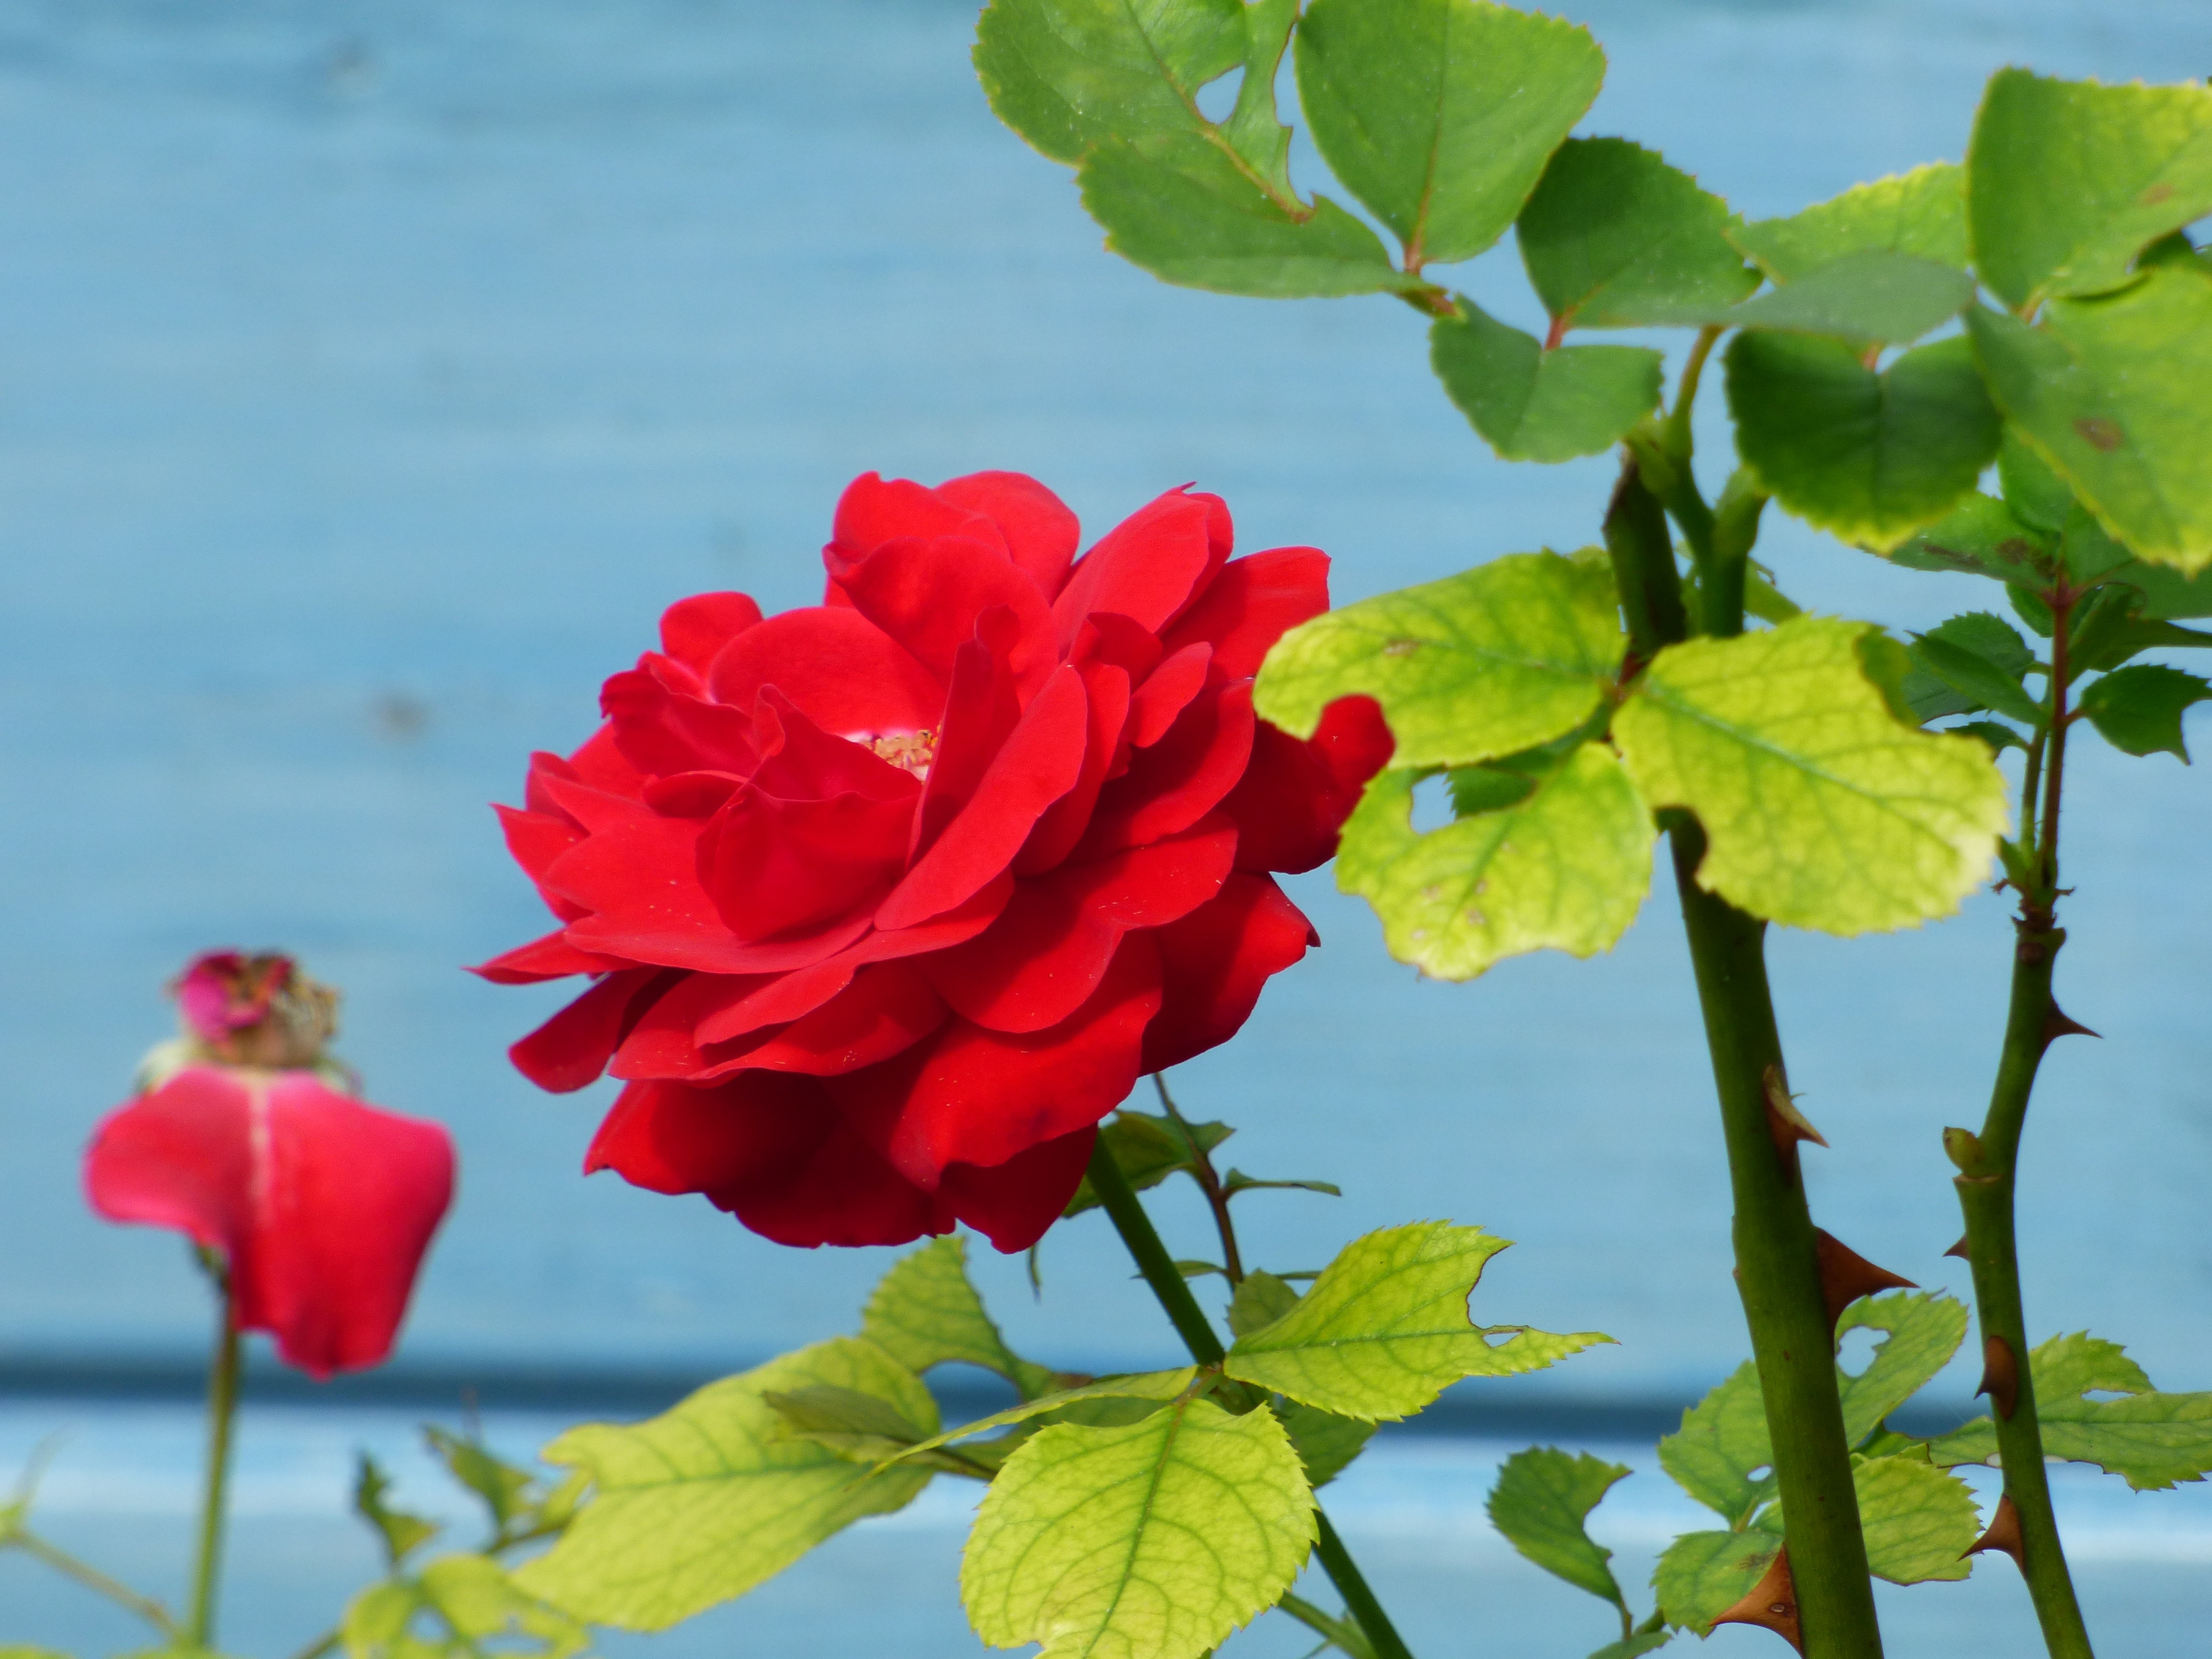
nature, blossom, plant, leaf, flower, petal, love, rose, botany, garden, pink, flora, wildflower, leaves, petals, macro photography, flowering plant, garden roses, rose family, red roses, annual plant, land plant